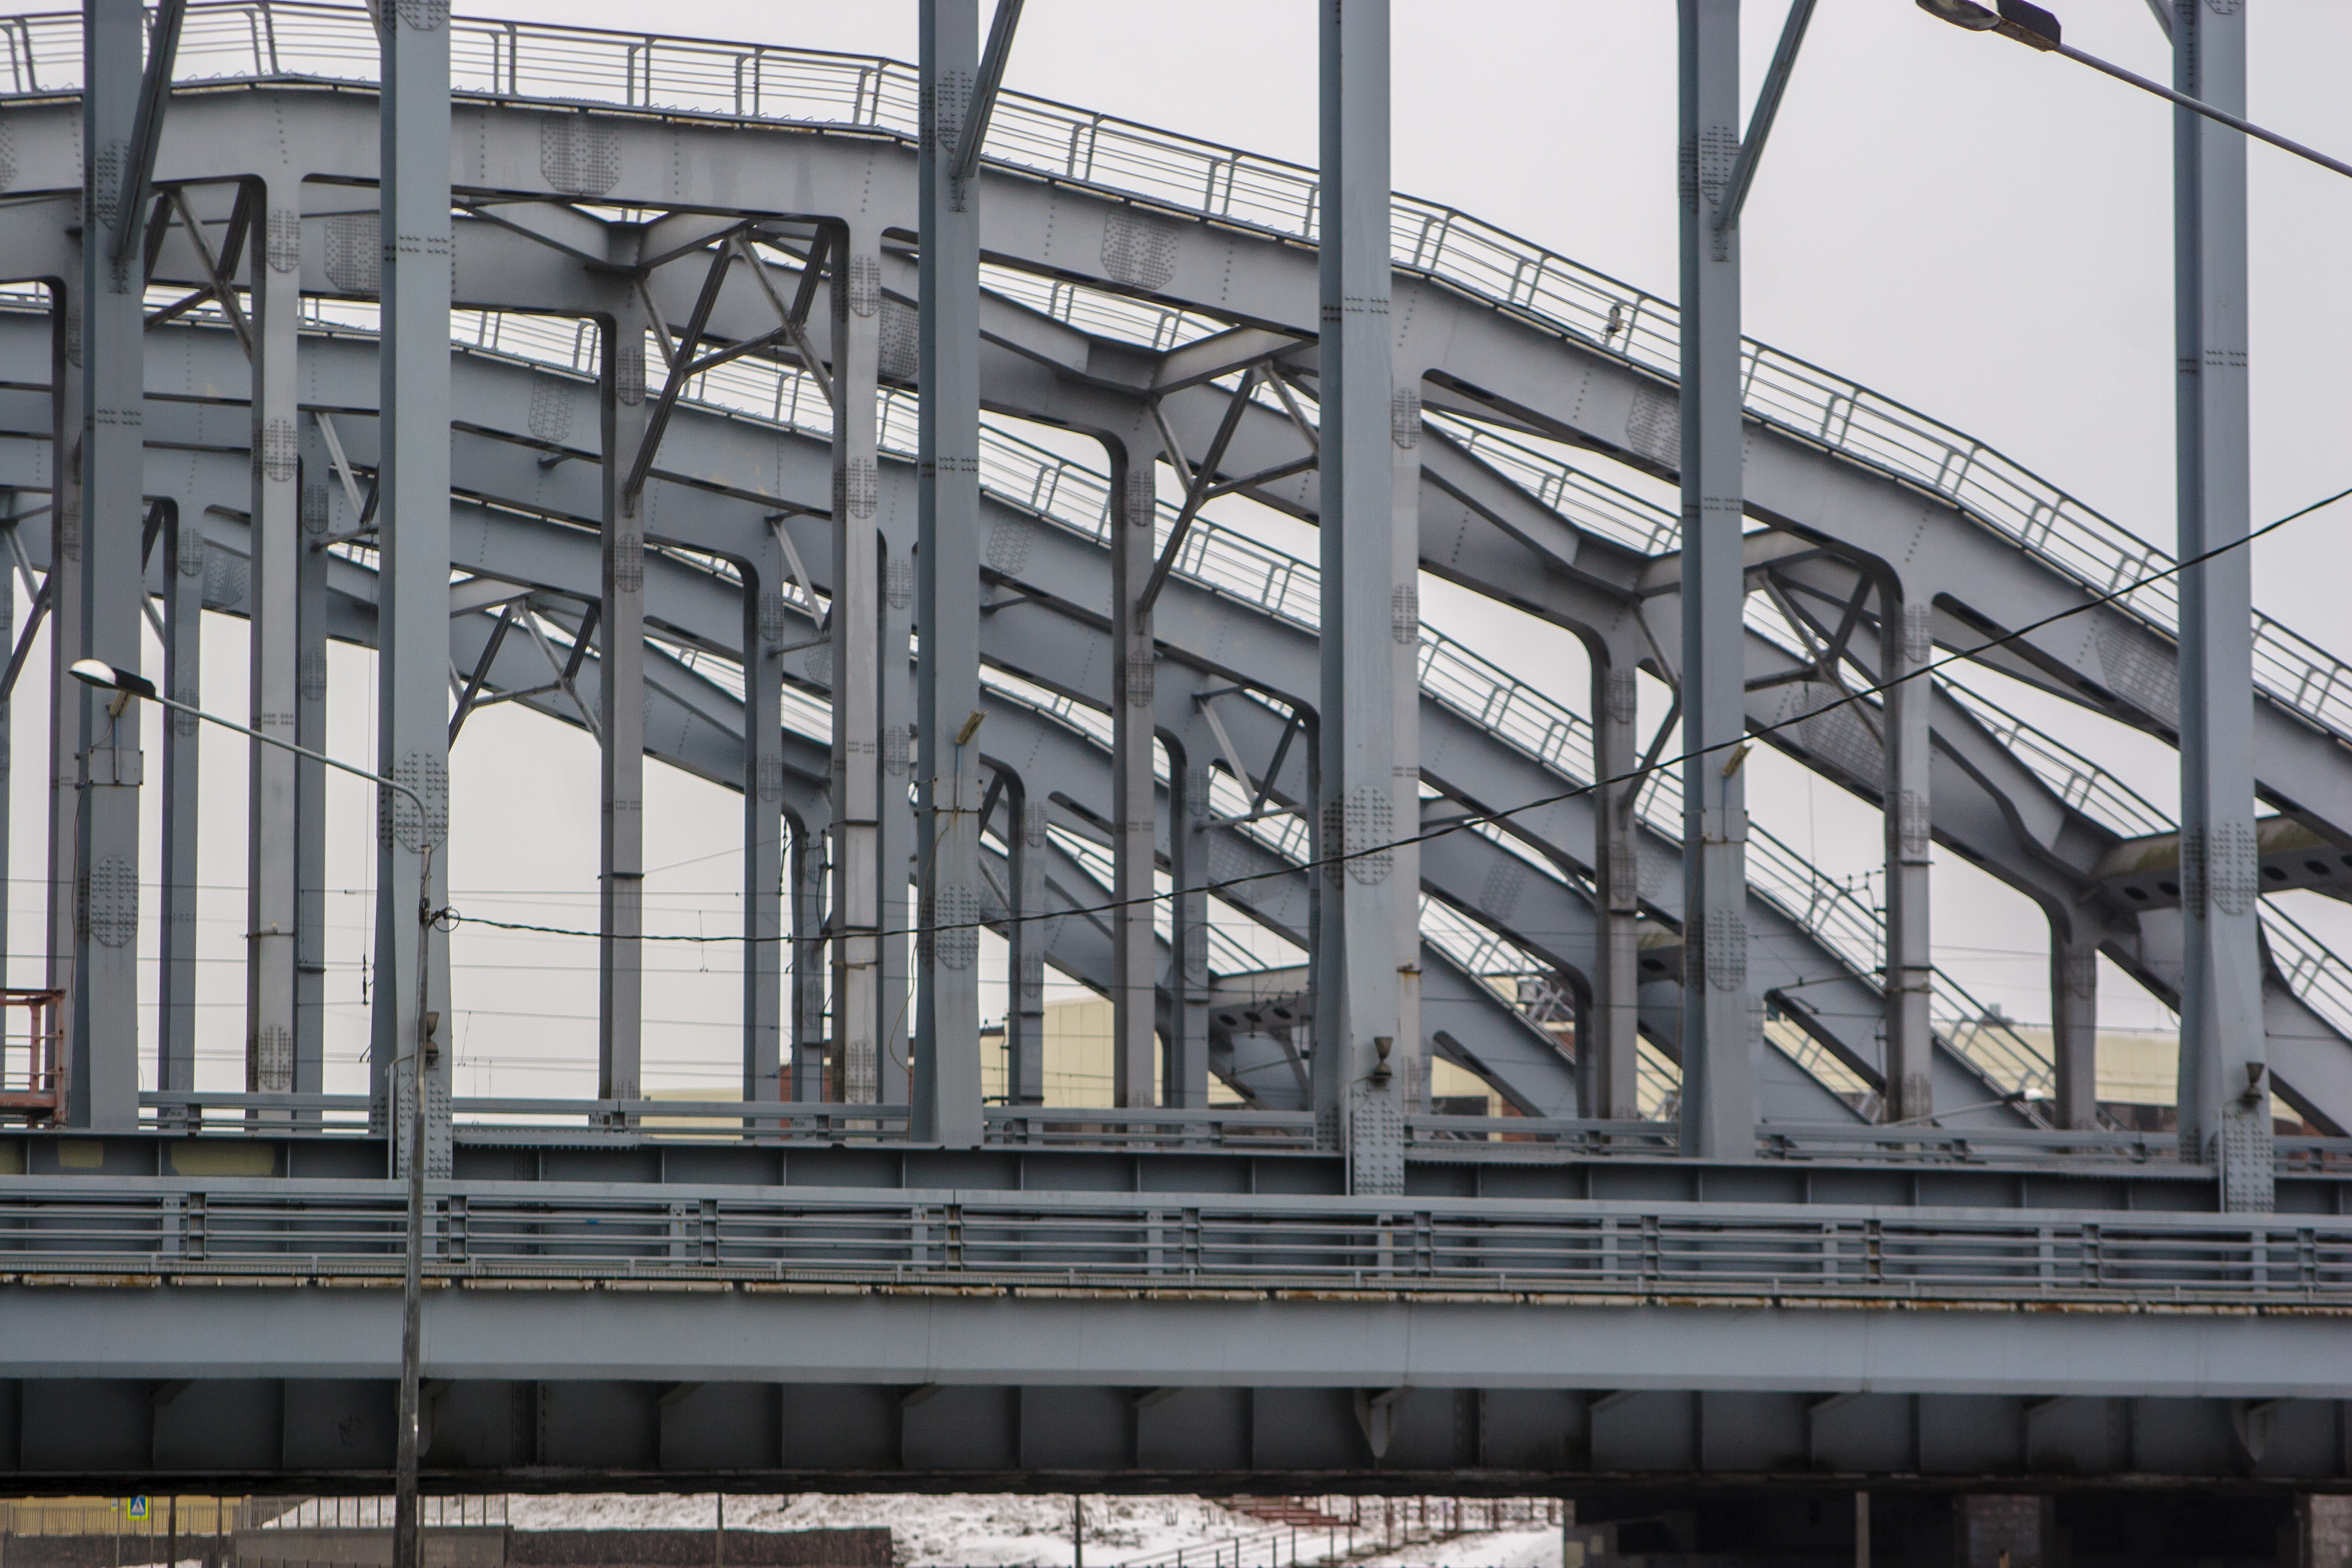
images, sky, infrastructure, beam, architecture, bridge, girder bridge, landmark, urban area, symmetry, metal, concrete bridge, beam bridge, composite material, building, overpass, arch, engineering, road, box girder bridge, steel, nonbuilding structure, city, pattern, truss bridge, facade, building material, aluminium, art, fixed link, transport, tree, urban design, roof, reinforced concrete, pedestrian, Plate girder bridge, concrete